Lamborghini Diablo

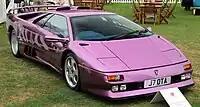
Lamborghini Diablo SE30 Jota

The Diablo SE30 was introduced in 1993 as a limited-production special model to commemorate the company's 30th anniversary. The engine received a boost to by means of a tuned fuel system, free-flowing exhaust, and magnesium intake manifolds. The car remained rear-wheel drive to save weight, and omitted the electrically adjustable shock absorbers of the VT model, but was equipped with adjustable-stiffness anti-roll bars which could be controlled from the interior, on the fly.